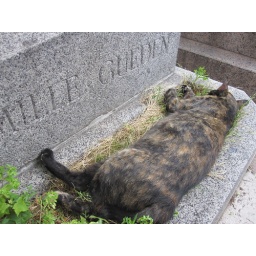
a cat sleeping on a grave in pere lachaise